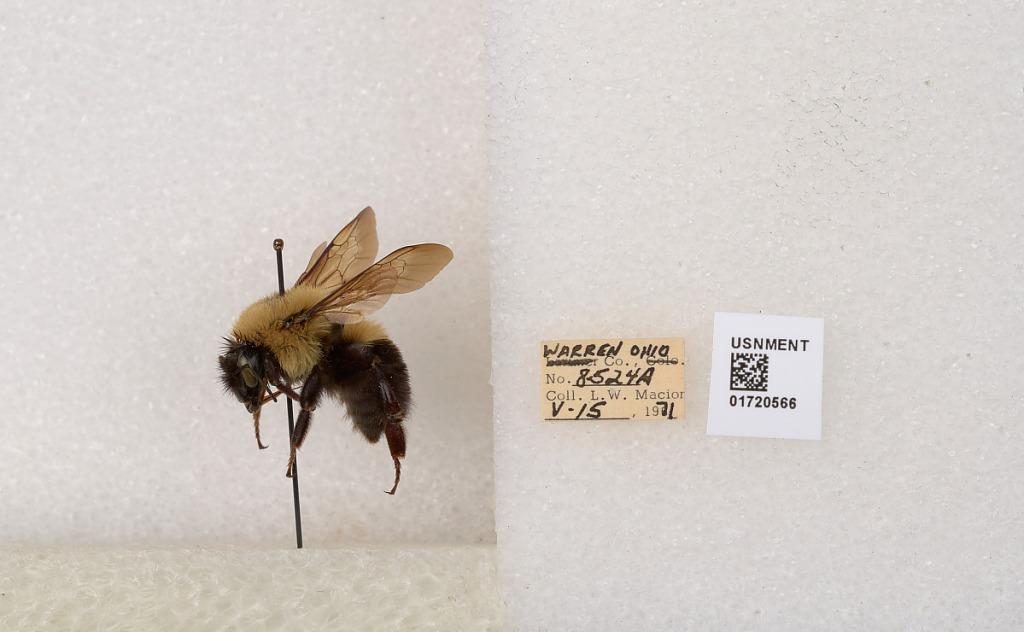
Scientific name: Bombus bimaculatus Cresson
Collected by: L. Macior
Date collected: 1971-5-15
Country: United States
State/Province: Ohio
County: Warren
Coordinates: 39.4276, -84.1668